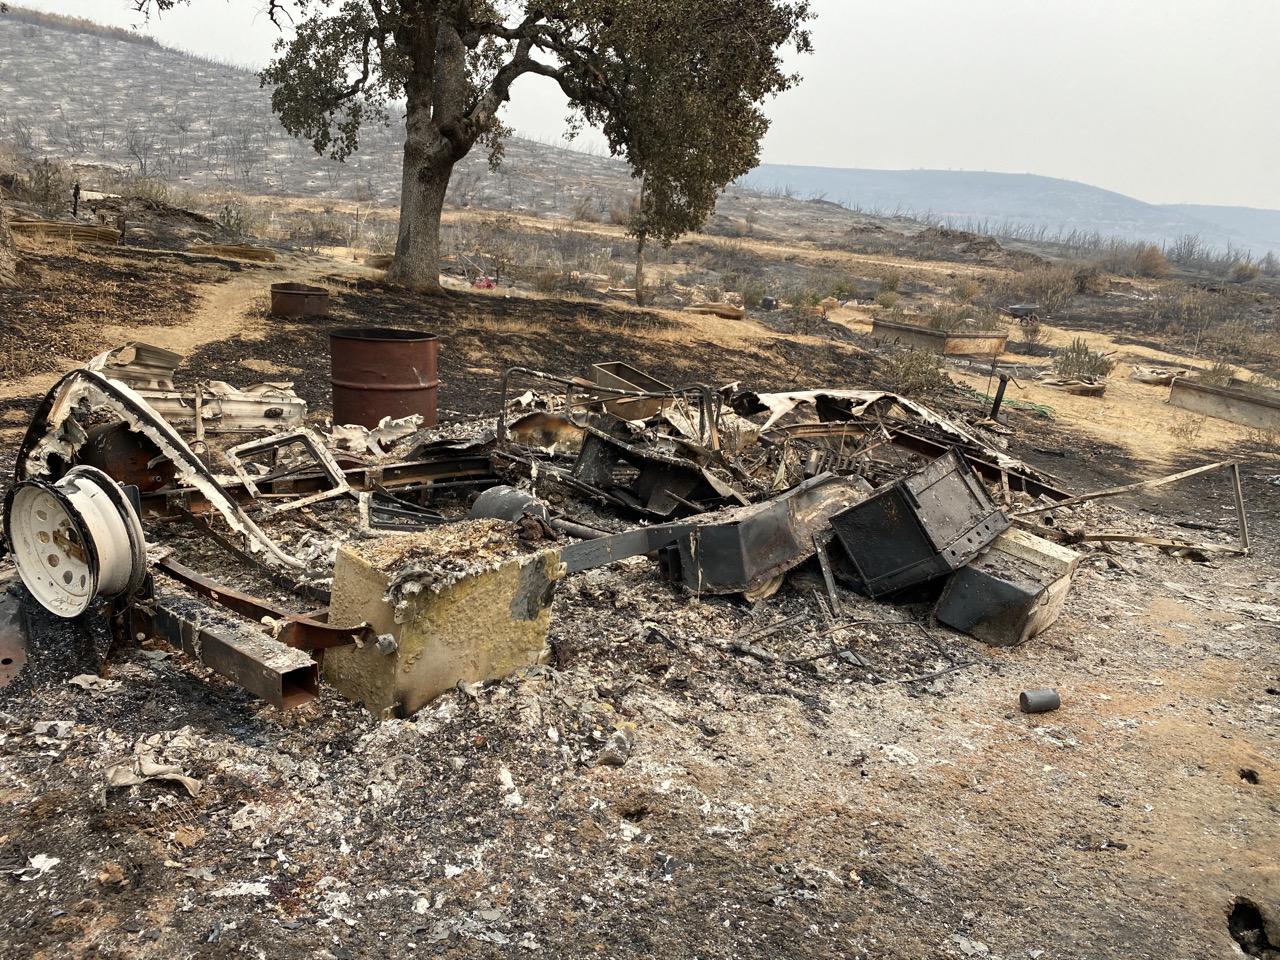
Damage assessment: destroyed